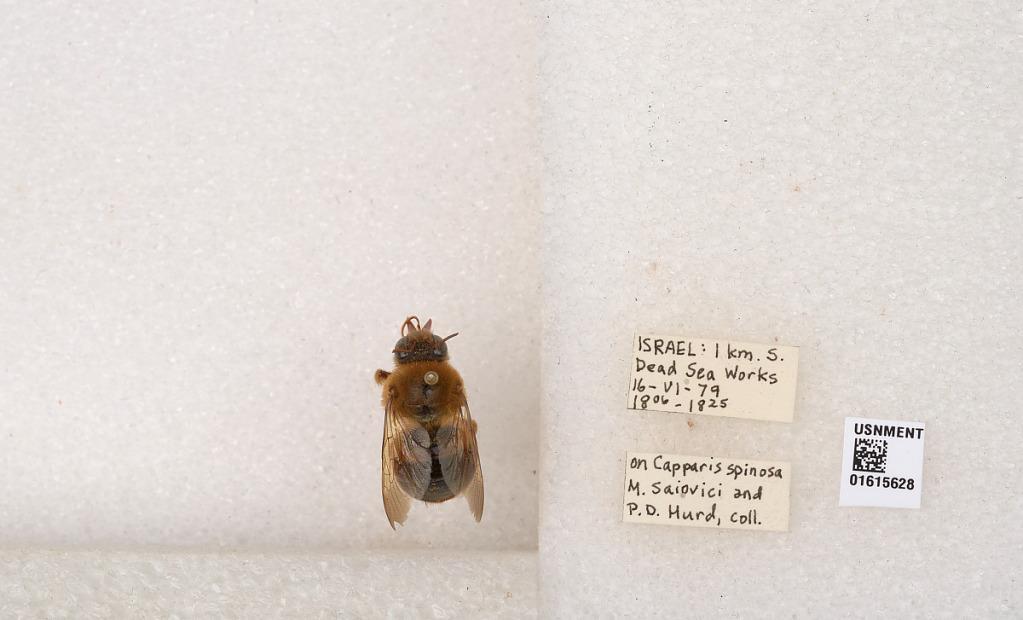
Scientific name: Xylocopa (Proxylocopa) rufa Friese
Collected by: W. Ruthn. & P. Hurd
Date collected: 1979-6-16
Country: Israel
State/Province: Southern
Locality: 1 km. S. Dead Sea Works